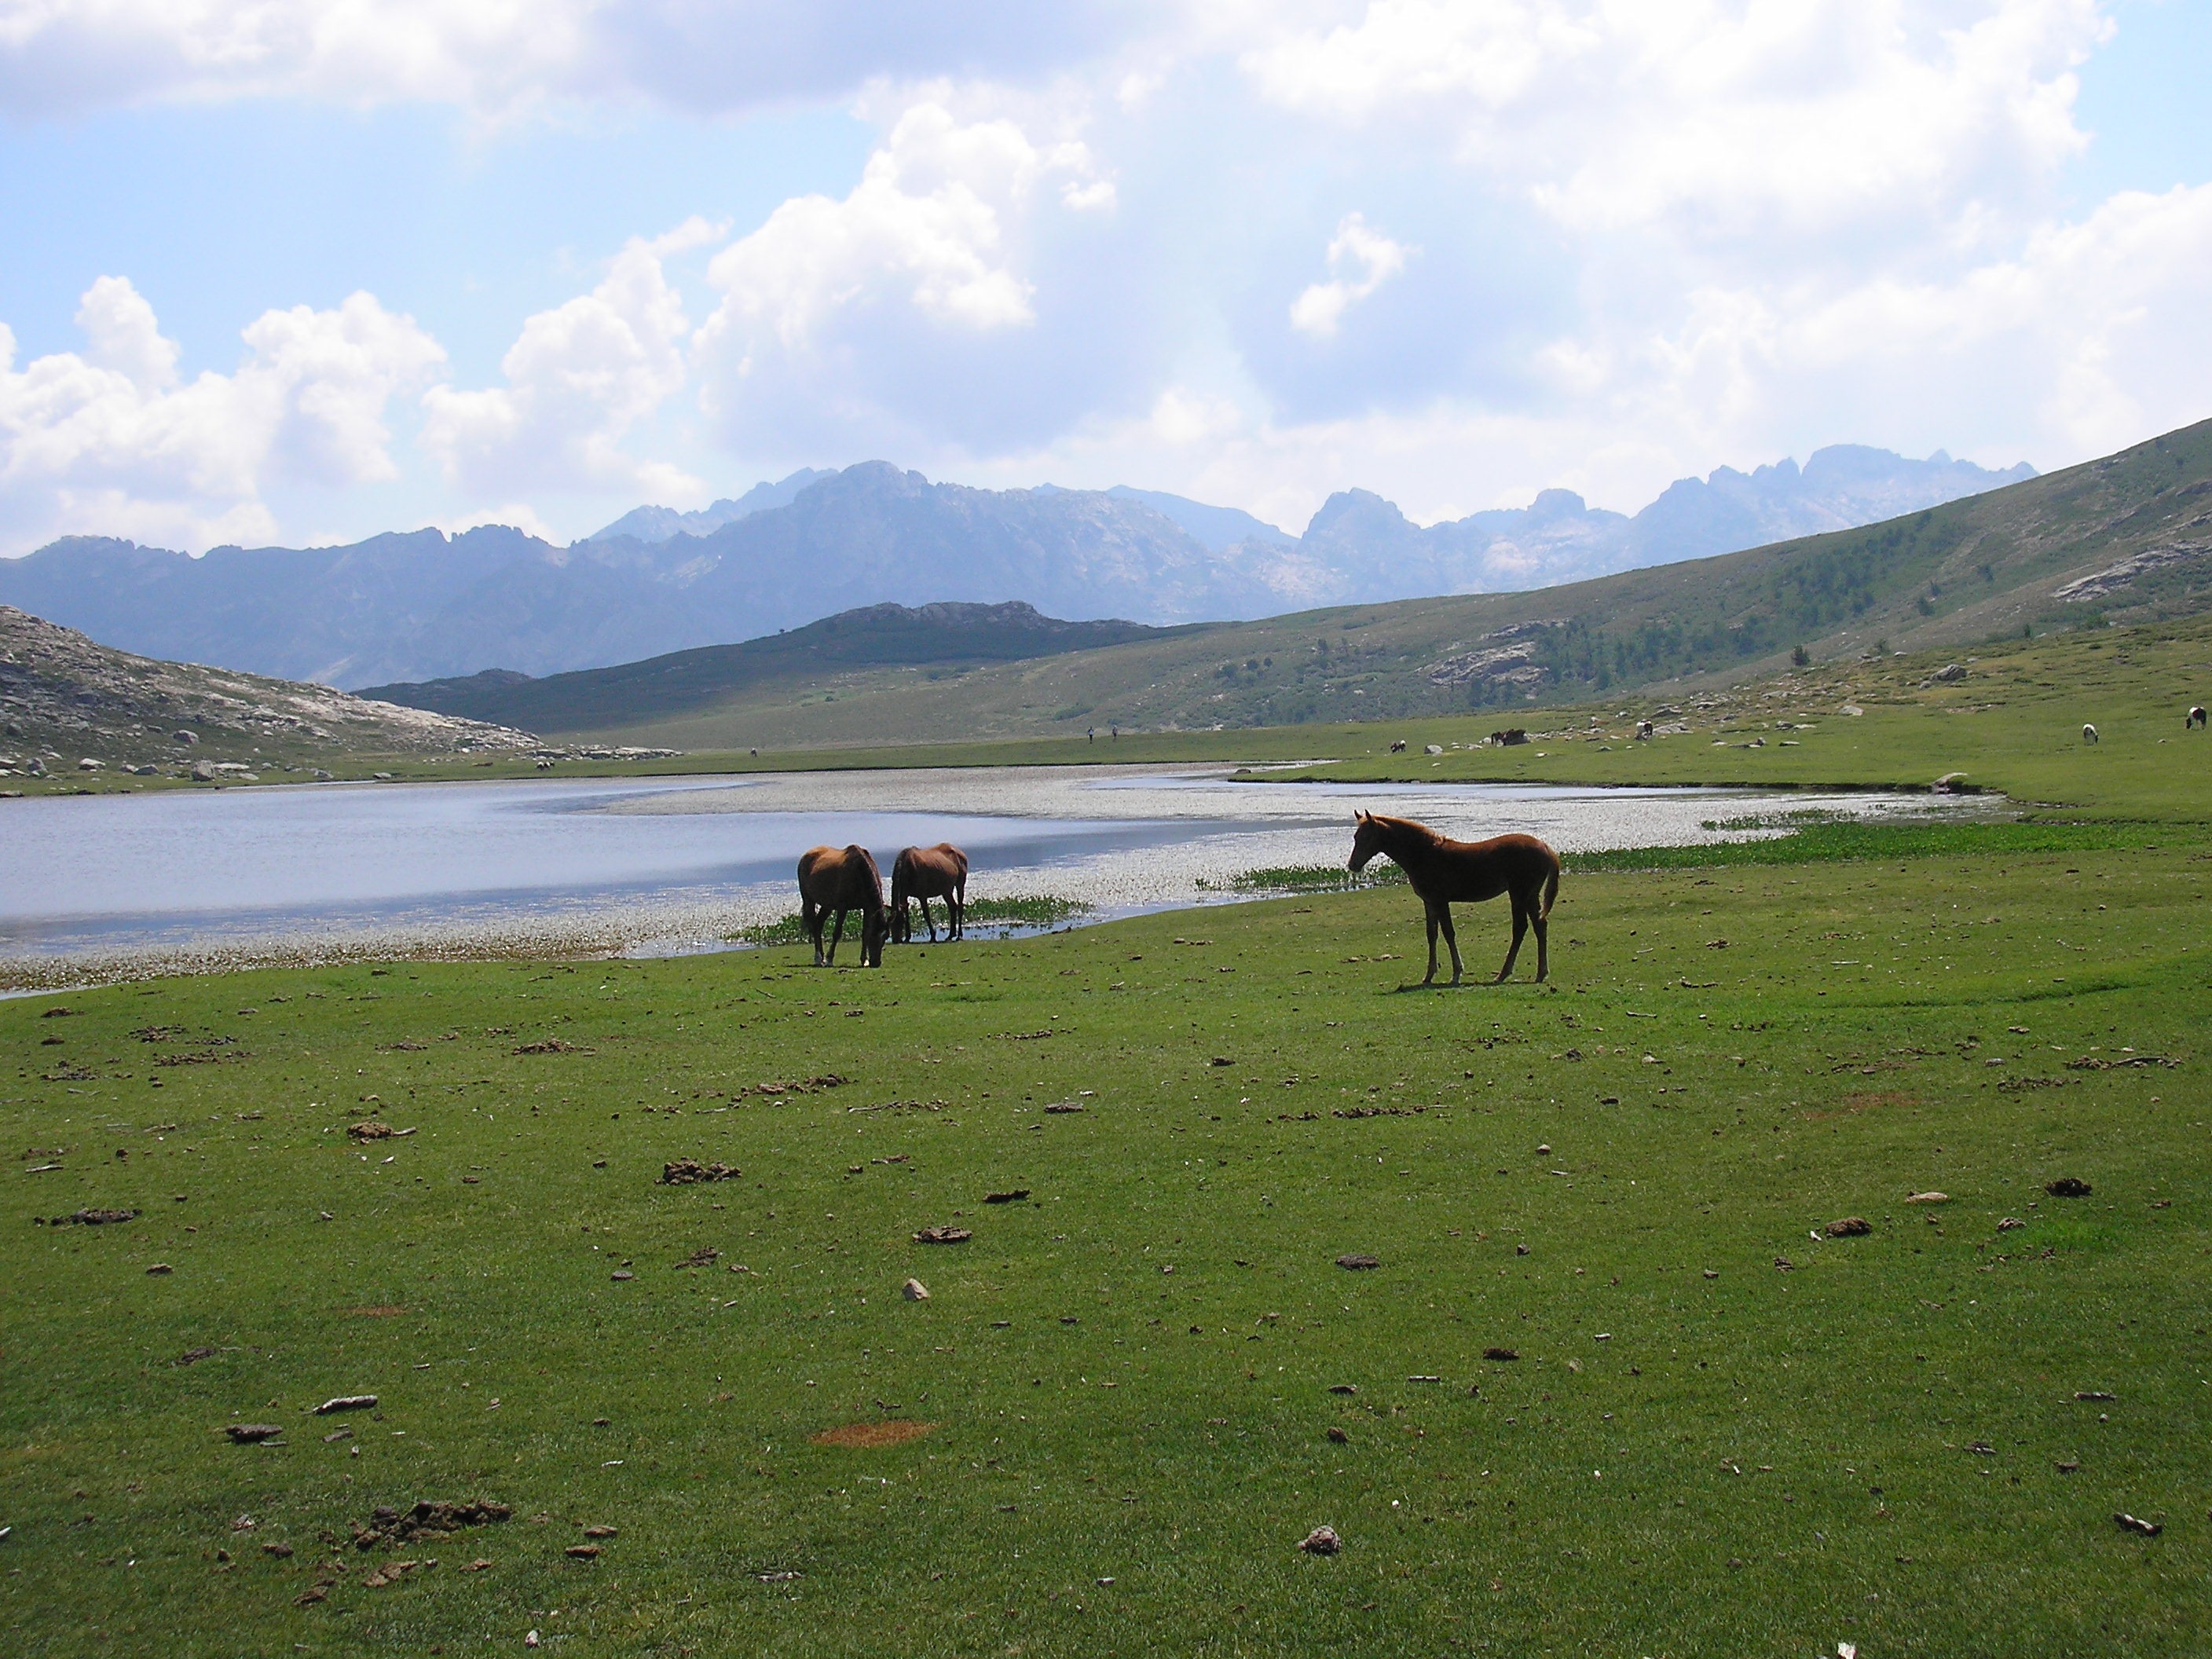
landscape, grass, wilderness, mountain, hiking, meadow, prairie, hill, lake, mountain range, pasture, grazing, highland, plain, horses, grassland, plateau, fell, habitat, loch, ecosystem, tundra, corsican, steppe, rural area, natural environment, mountainous landforms, lake nino, pozzines